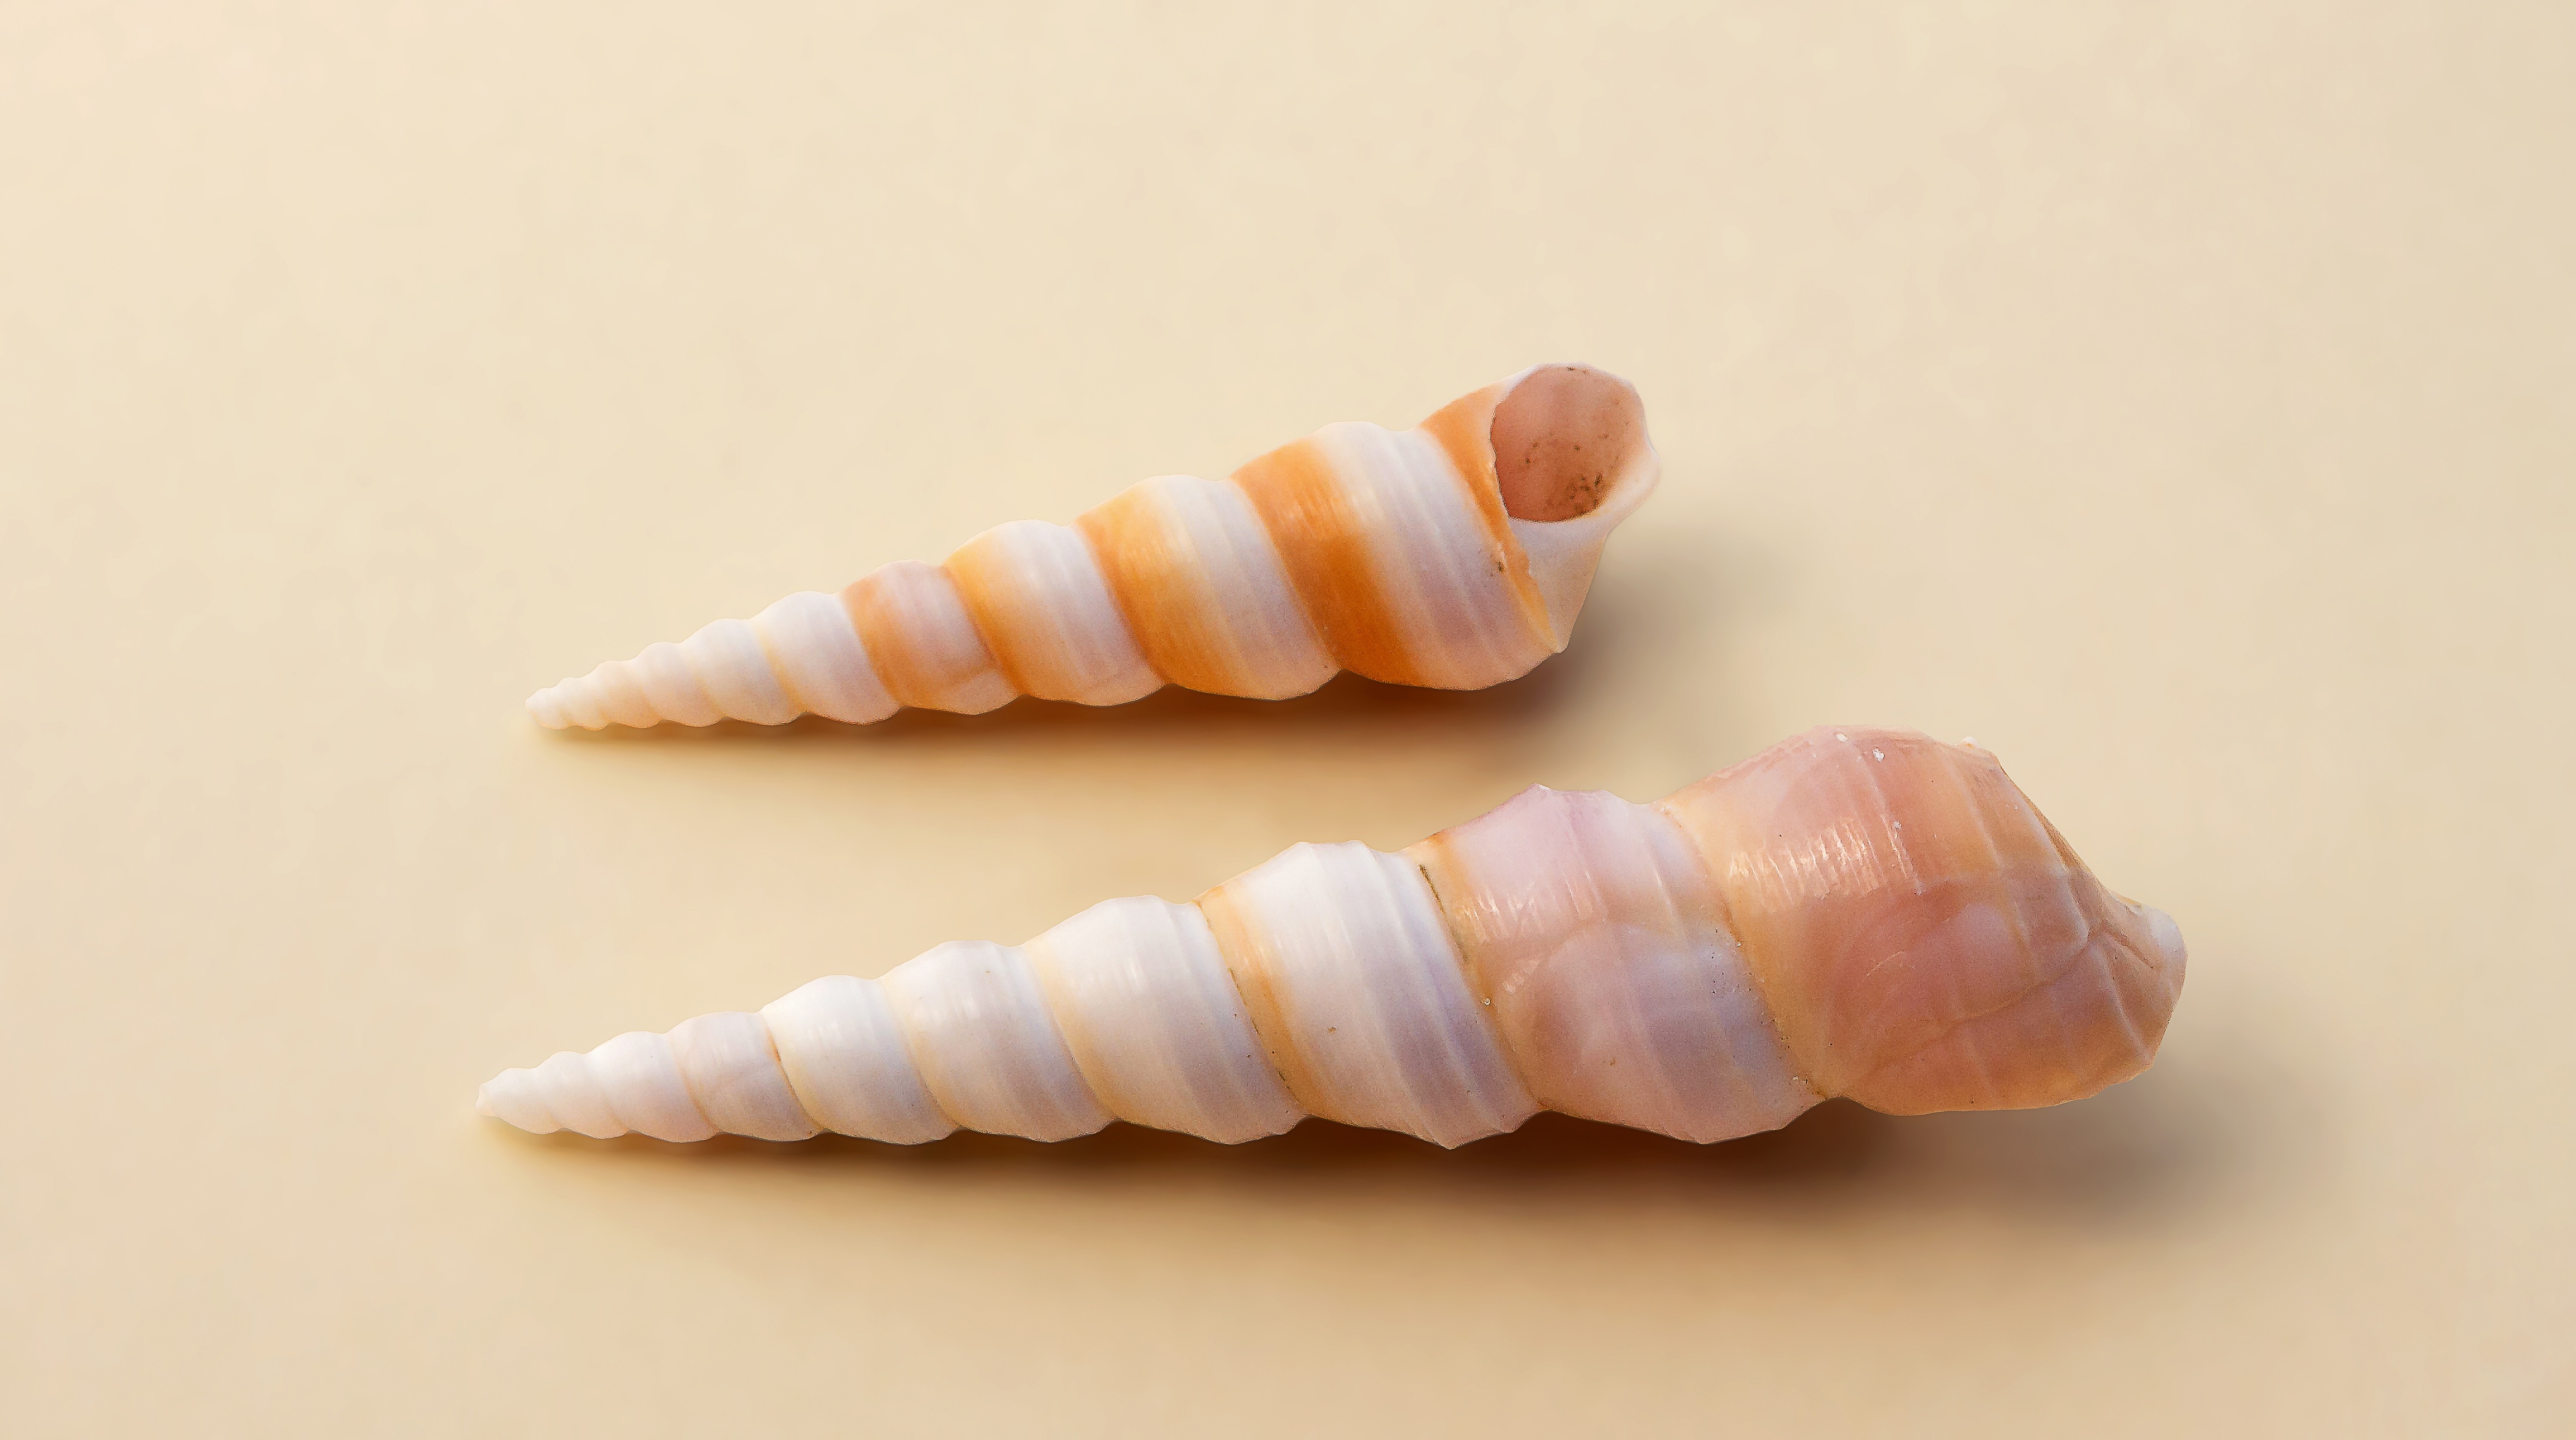
hand, sea, nature, finger, food, produce, material, seashell, snail, marine, tooth, molluscum, marine animal, sea snail, sea shells